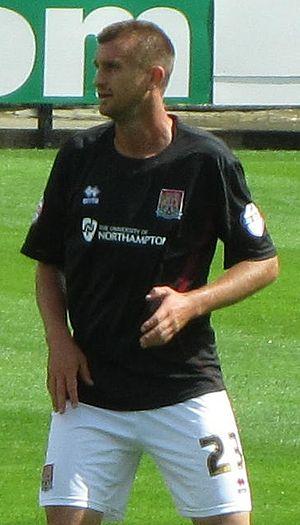
Matt Heath est un footballeur professionnel anglais, jouant actuellement à Northampton Town.